Tahltan

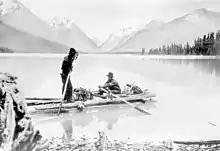
Tahltan men on boat to go hunt (early 20th century)

The Tahltan or Nahani are a First Nations people of the Athabaskan-speaking ethnolinguistic group who live in northern British Columbia around Telegraph Creek, Dease Lake, and Iskut. The Tahltan constitute the fourth division of the "Nahane" (People of the West).